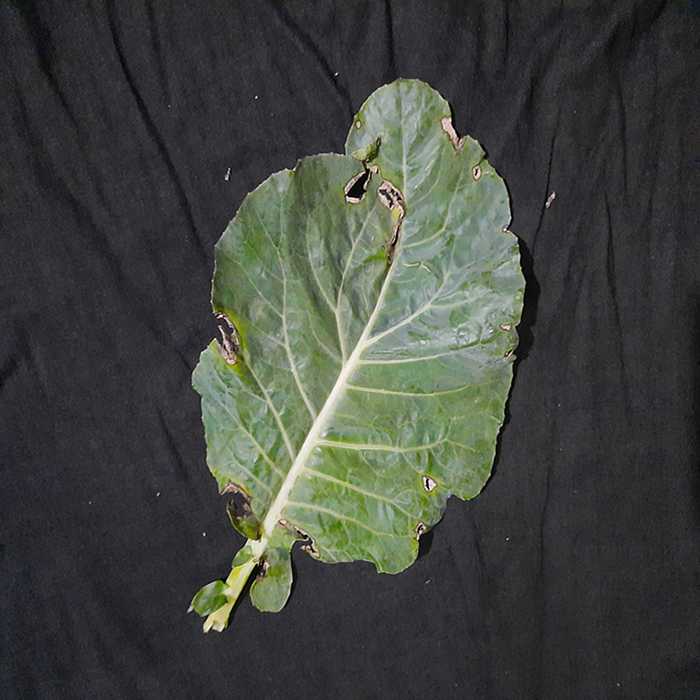
Plant: Cauliflower
Label: Downy mildew